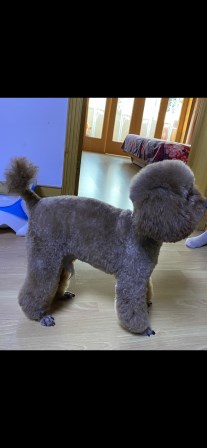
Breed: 7449-n000128-teddy